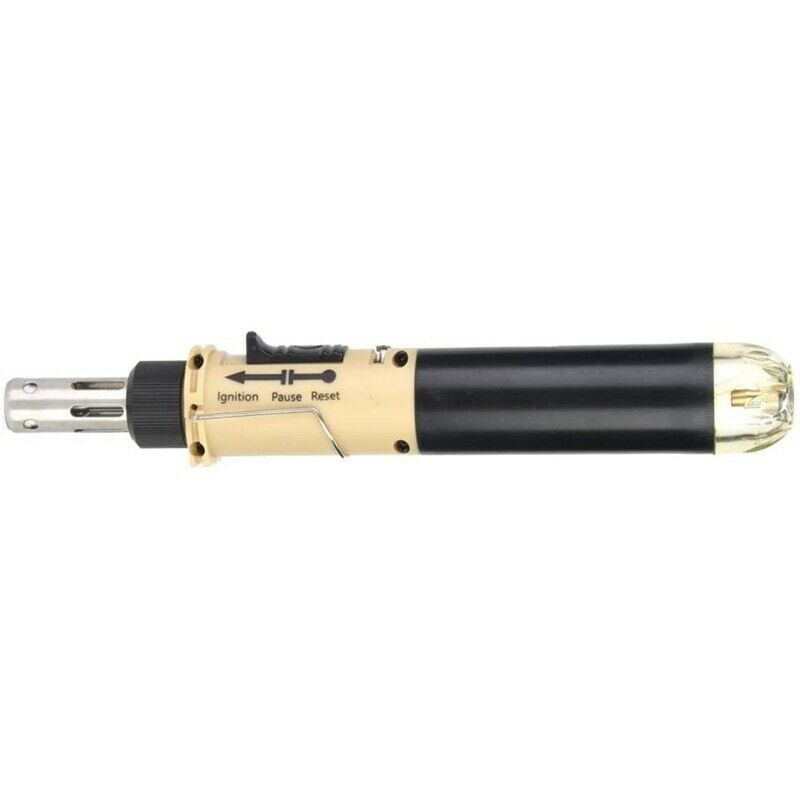
12 in 1 Butane Gas Solde Iron Kit Adjustable Flame Cordless Butane Powered SolL7
ITEM NAME:12 in 1 Butane Gas Solde Iron Kit Adjustable Flame Cordless Butane Powered SolL7 12 in 1 Butane Gas Solde Iron Kit Adjustable Flame Cordless Butane.Find many great new & used options and get the best deals for 12 in 1 Butane Gas Solde Iron Kit Adjustable Flame Cordless Butane Powered SolL7 at the best online prices at Order2india Shopping! Free shipping for many products!
Brand: O2INEW
Category: Hardware > Tools > Soldering Irons